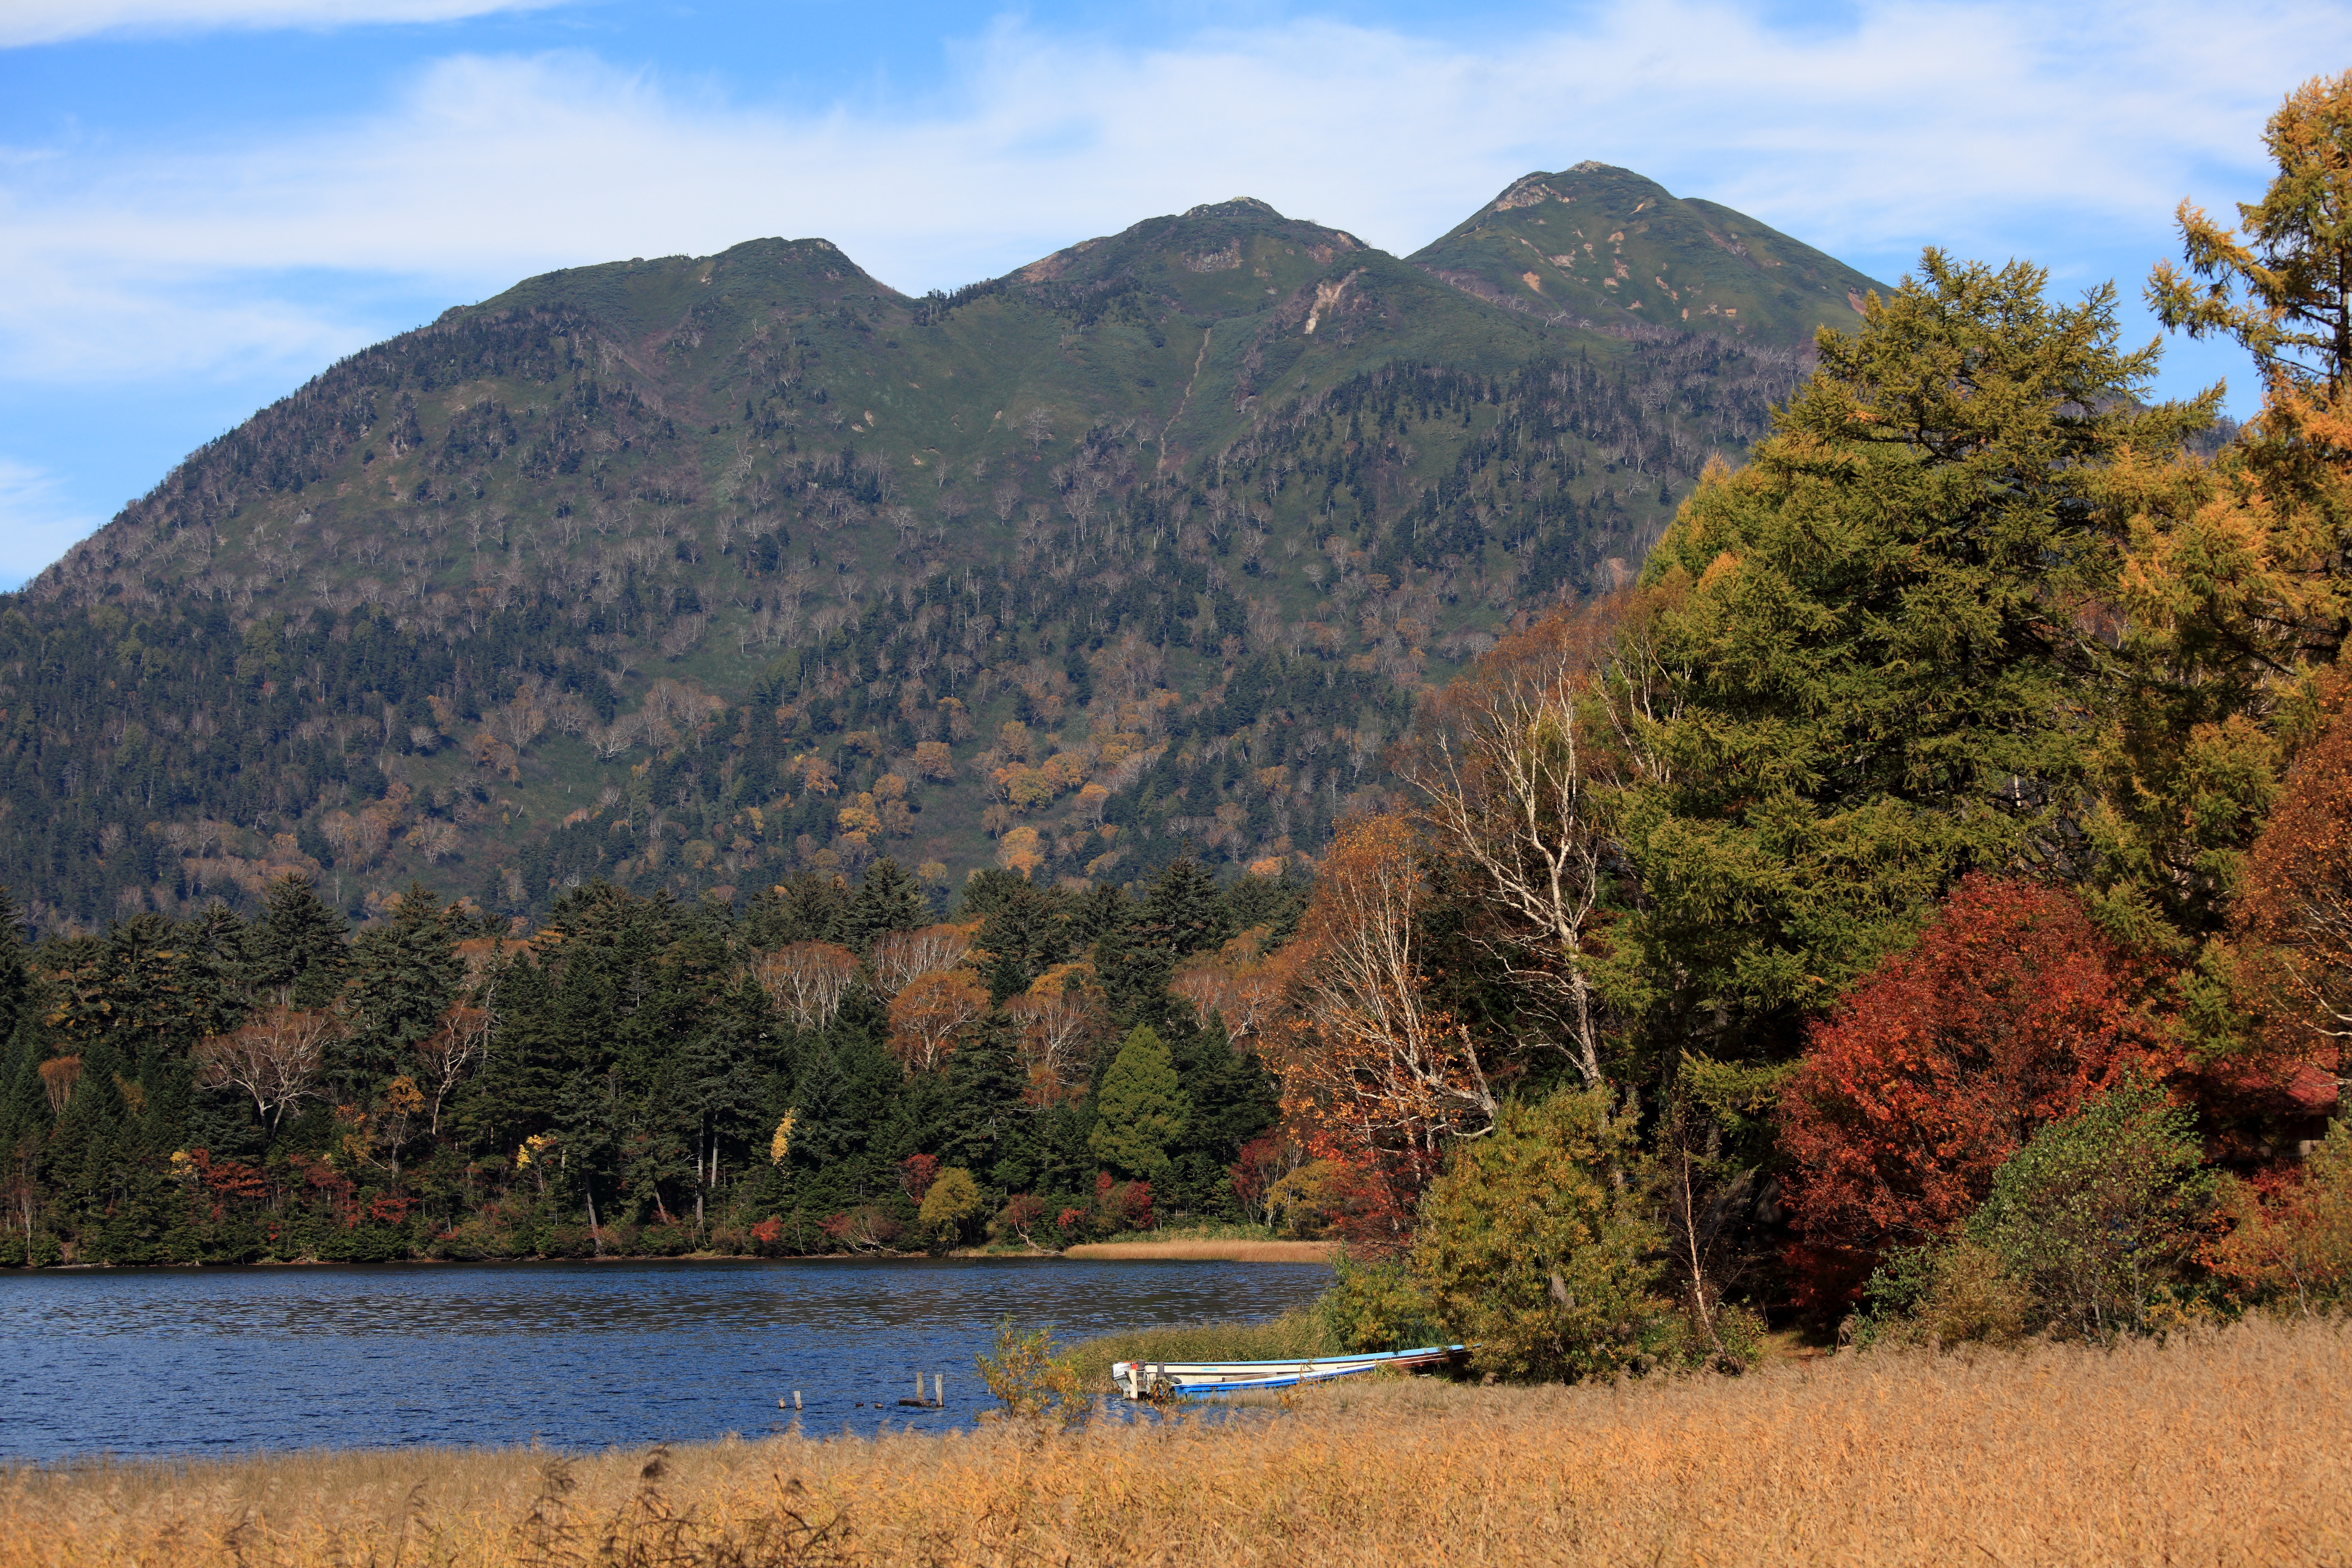
landscape, tree, nature, wilderness, mountain, meadow, leaf, hill, lake, river, valley, mountain range, high, autumn, reservoir, season, 5d, hires, loch, markii, ecosystem, hi, res, resolution, fukushima, oze, hinoemata, ozenationalpark, rural area, hiuchigatake, geographical feature, mountainous landforms